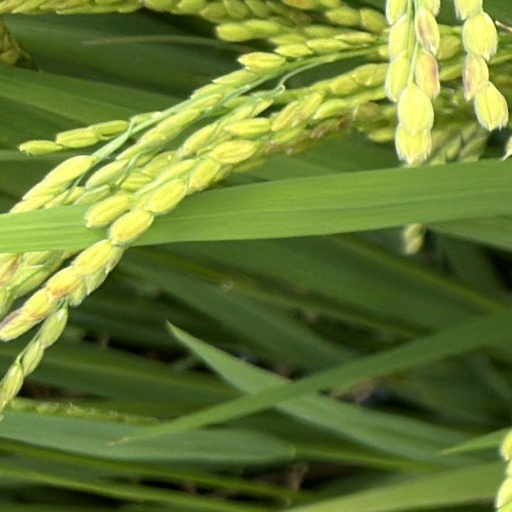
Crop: rice